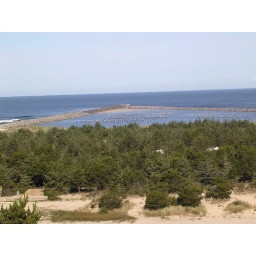
A view of sand and ocean from near the Umpqua Lighthouse.